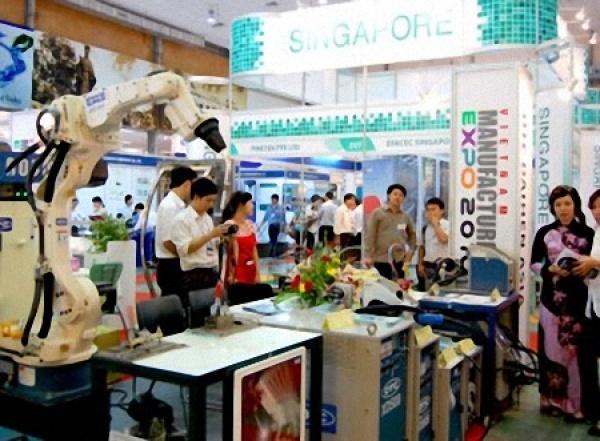
có một vài sản phẩm khoa học được trưng bày trong căn phòng